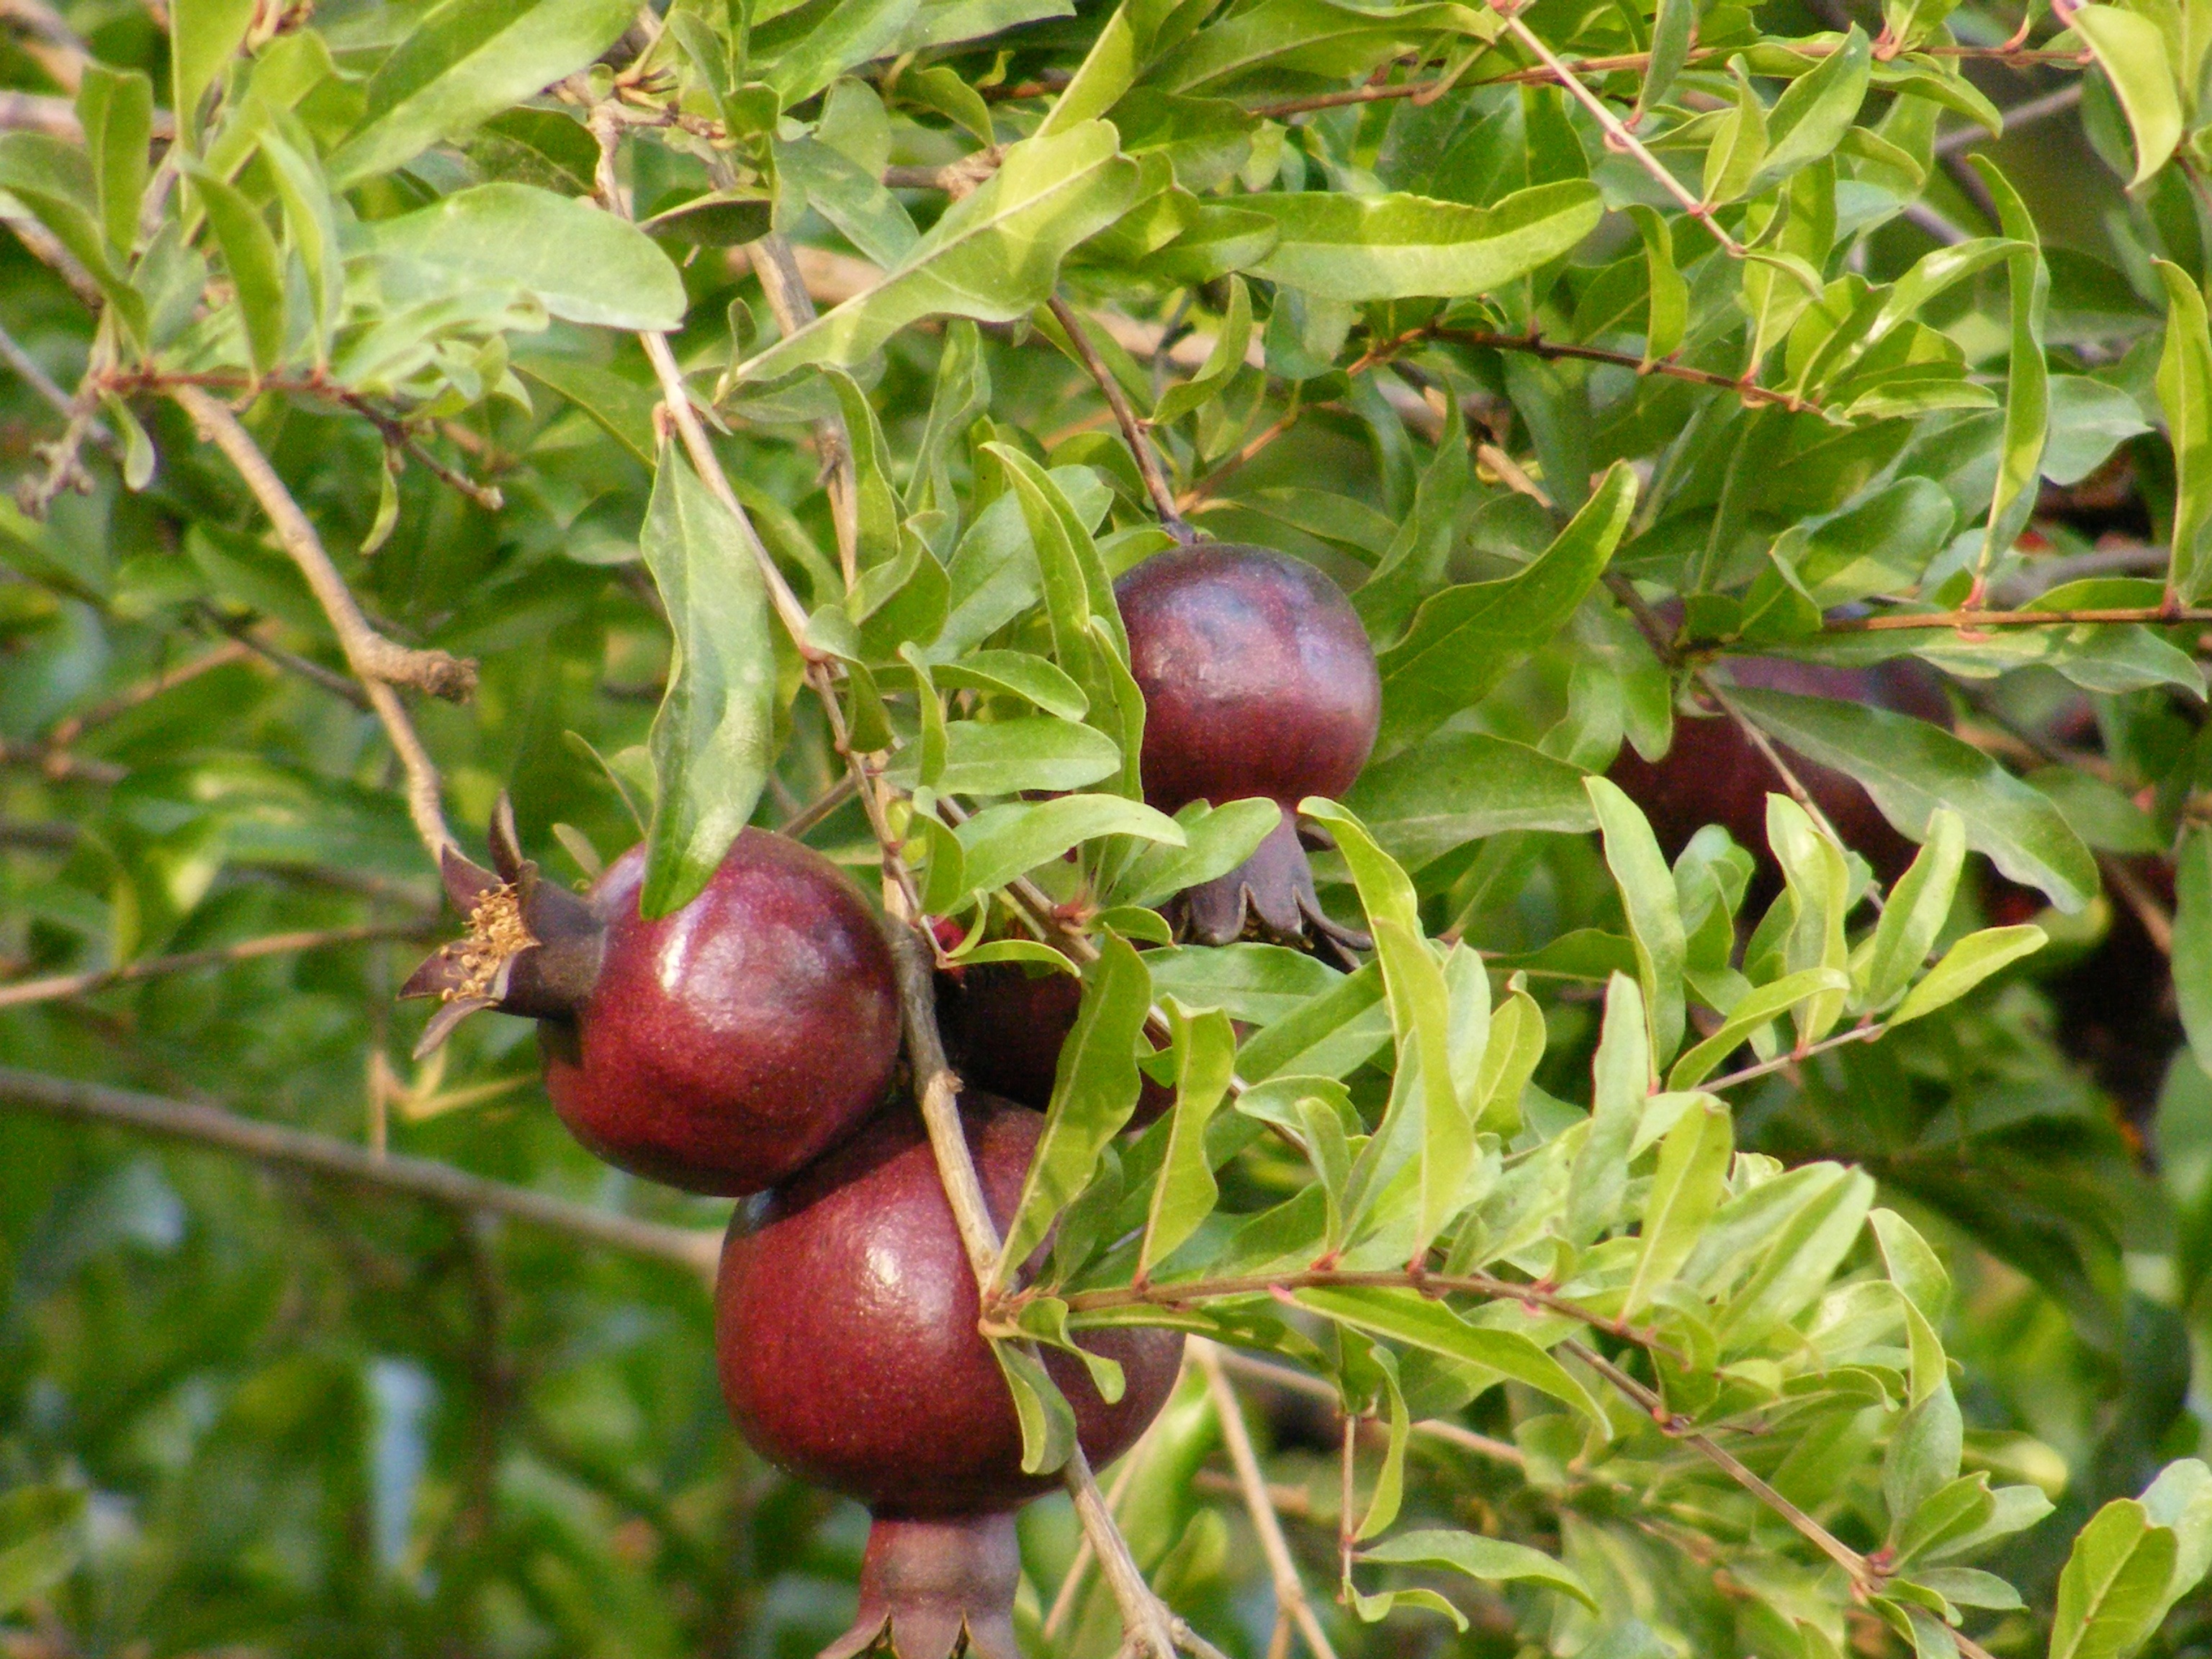
tree, nature, branch, plant, fruit, berry, sweet, flower, food, red, produce, natural, fresh, closeup, juicy, healthy, freshness, pomegranate, juice, vitamin, shrub, tasty, vegetarian, exotic, organic, rose hip, gooseberry, flowering plant, rose family, acerola, malpighia, bilberry, damson, land plant